Vladimir Serbsky

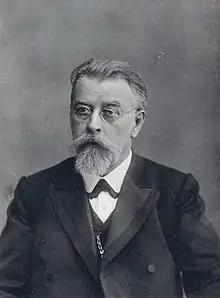

Vladimir Petrovich Serbsky (in Bogorodsk – in Moscow) was a Russian psychiatrist and one of the founders of forensic psychiatry in Russia. The author of "The Forensic Psychopathology", Serbsky thought delinquency to have no congenital basis, considering it to be caused by social reasons.